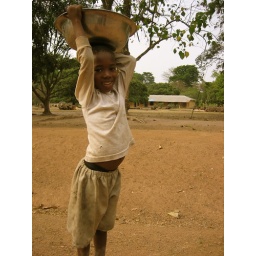
A boy in the Volta Region in Ghana, carrying water to his house.